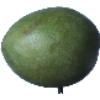
Label: mango